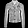
Label: Coat